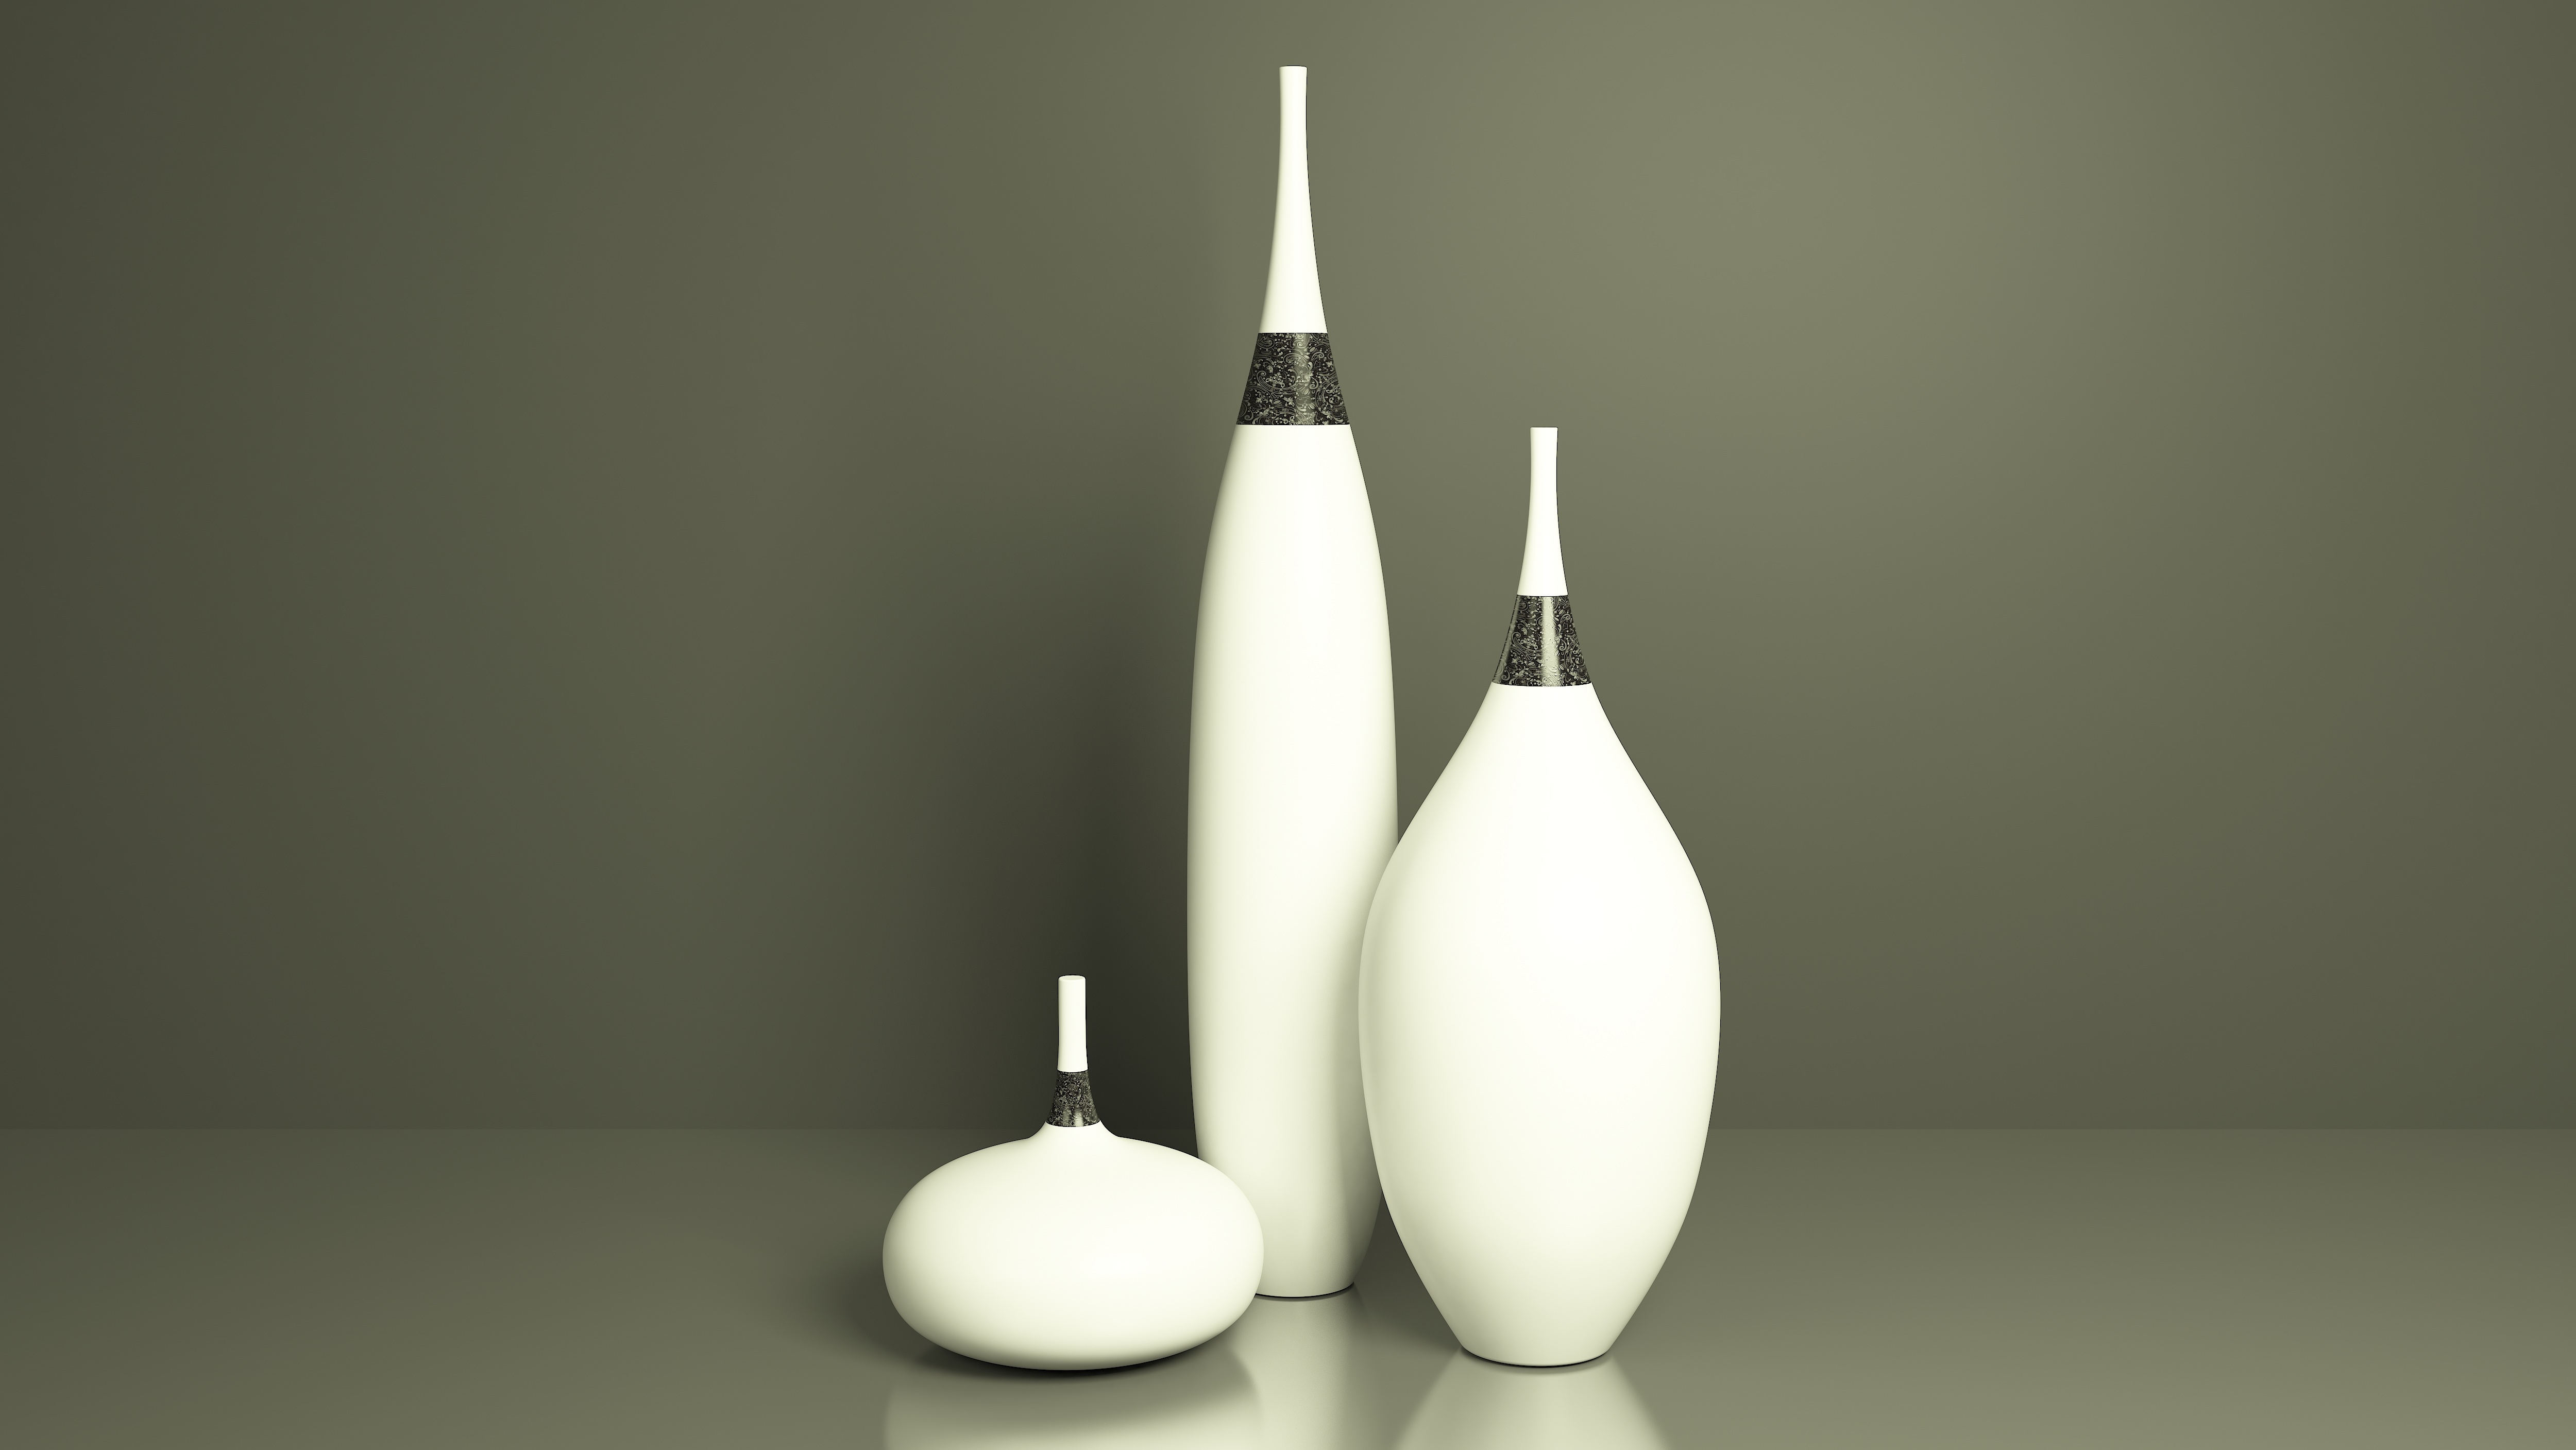
white, vase, ceramic, lamp, candle, lighting, decor, product, light fixture, shape, still life photography, incandescent light bulb, bowling pin